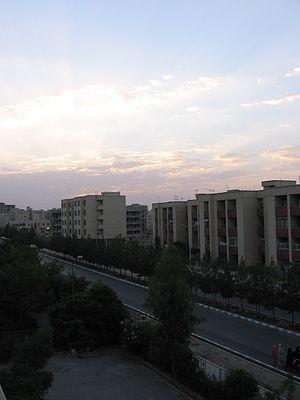
Ispahan [ispaɑ̃] est une ville d'Iran, capitale de la province d'Ispahan. Elle est située à 340 kilomètres au sud de Téhéran, au croisement de deux voies importantes reliant l'ouest à l'est et le nord au sud du pays. Ispahan était en septembre 2015 la troisième ville la plus peuplée d'Iran, avec 2 031 324 habitants, appelés en français les Ispahanais. La zone métropolitaine d'Ispahan est un des centres majeurs de l'industrie et de l'enseignement en Iran.